Campania

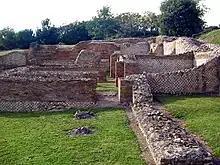
Ruins of Aeclanum, a Roman town in Irpinia district

At one point in history, a distinct group of Oscan-speaking tribes from Samnium (in south-central Italy), the Samnites, moved down into Campania.